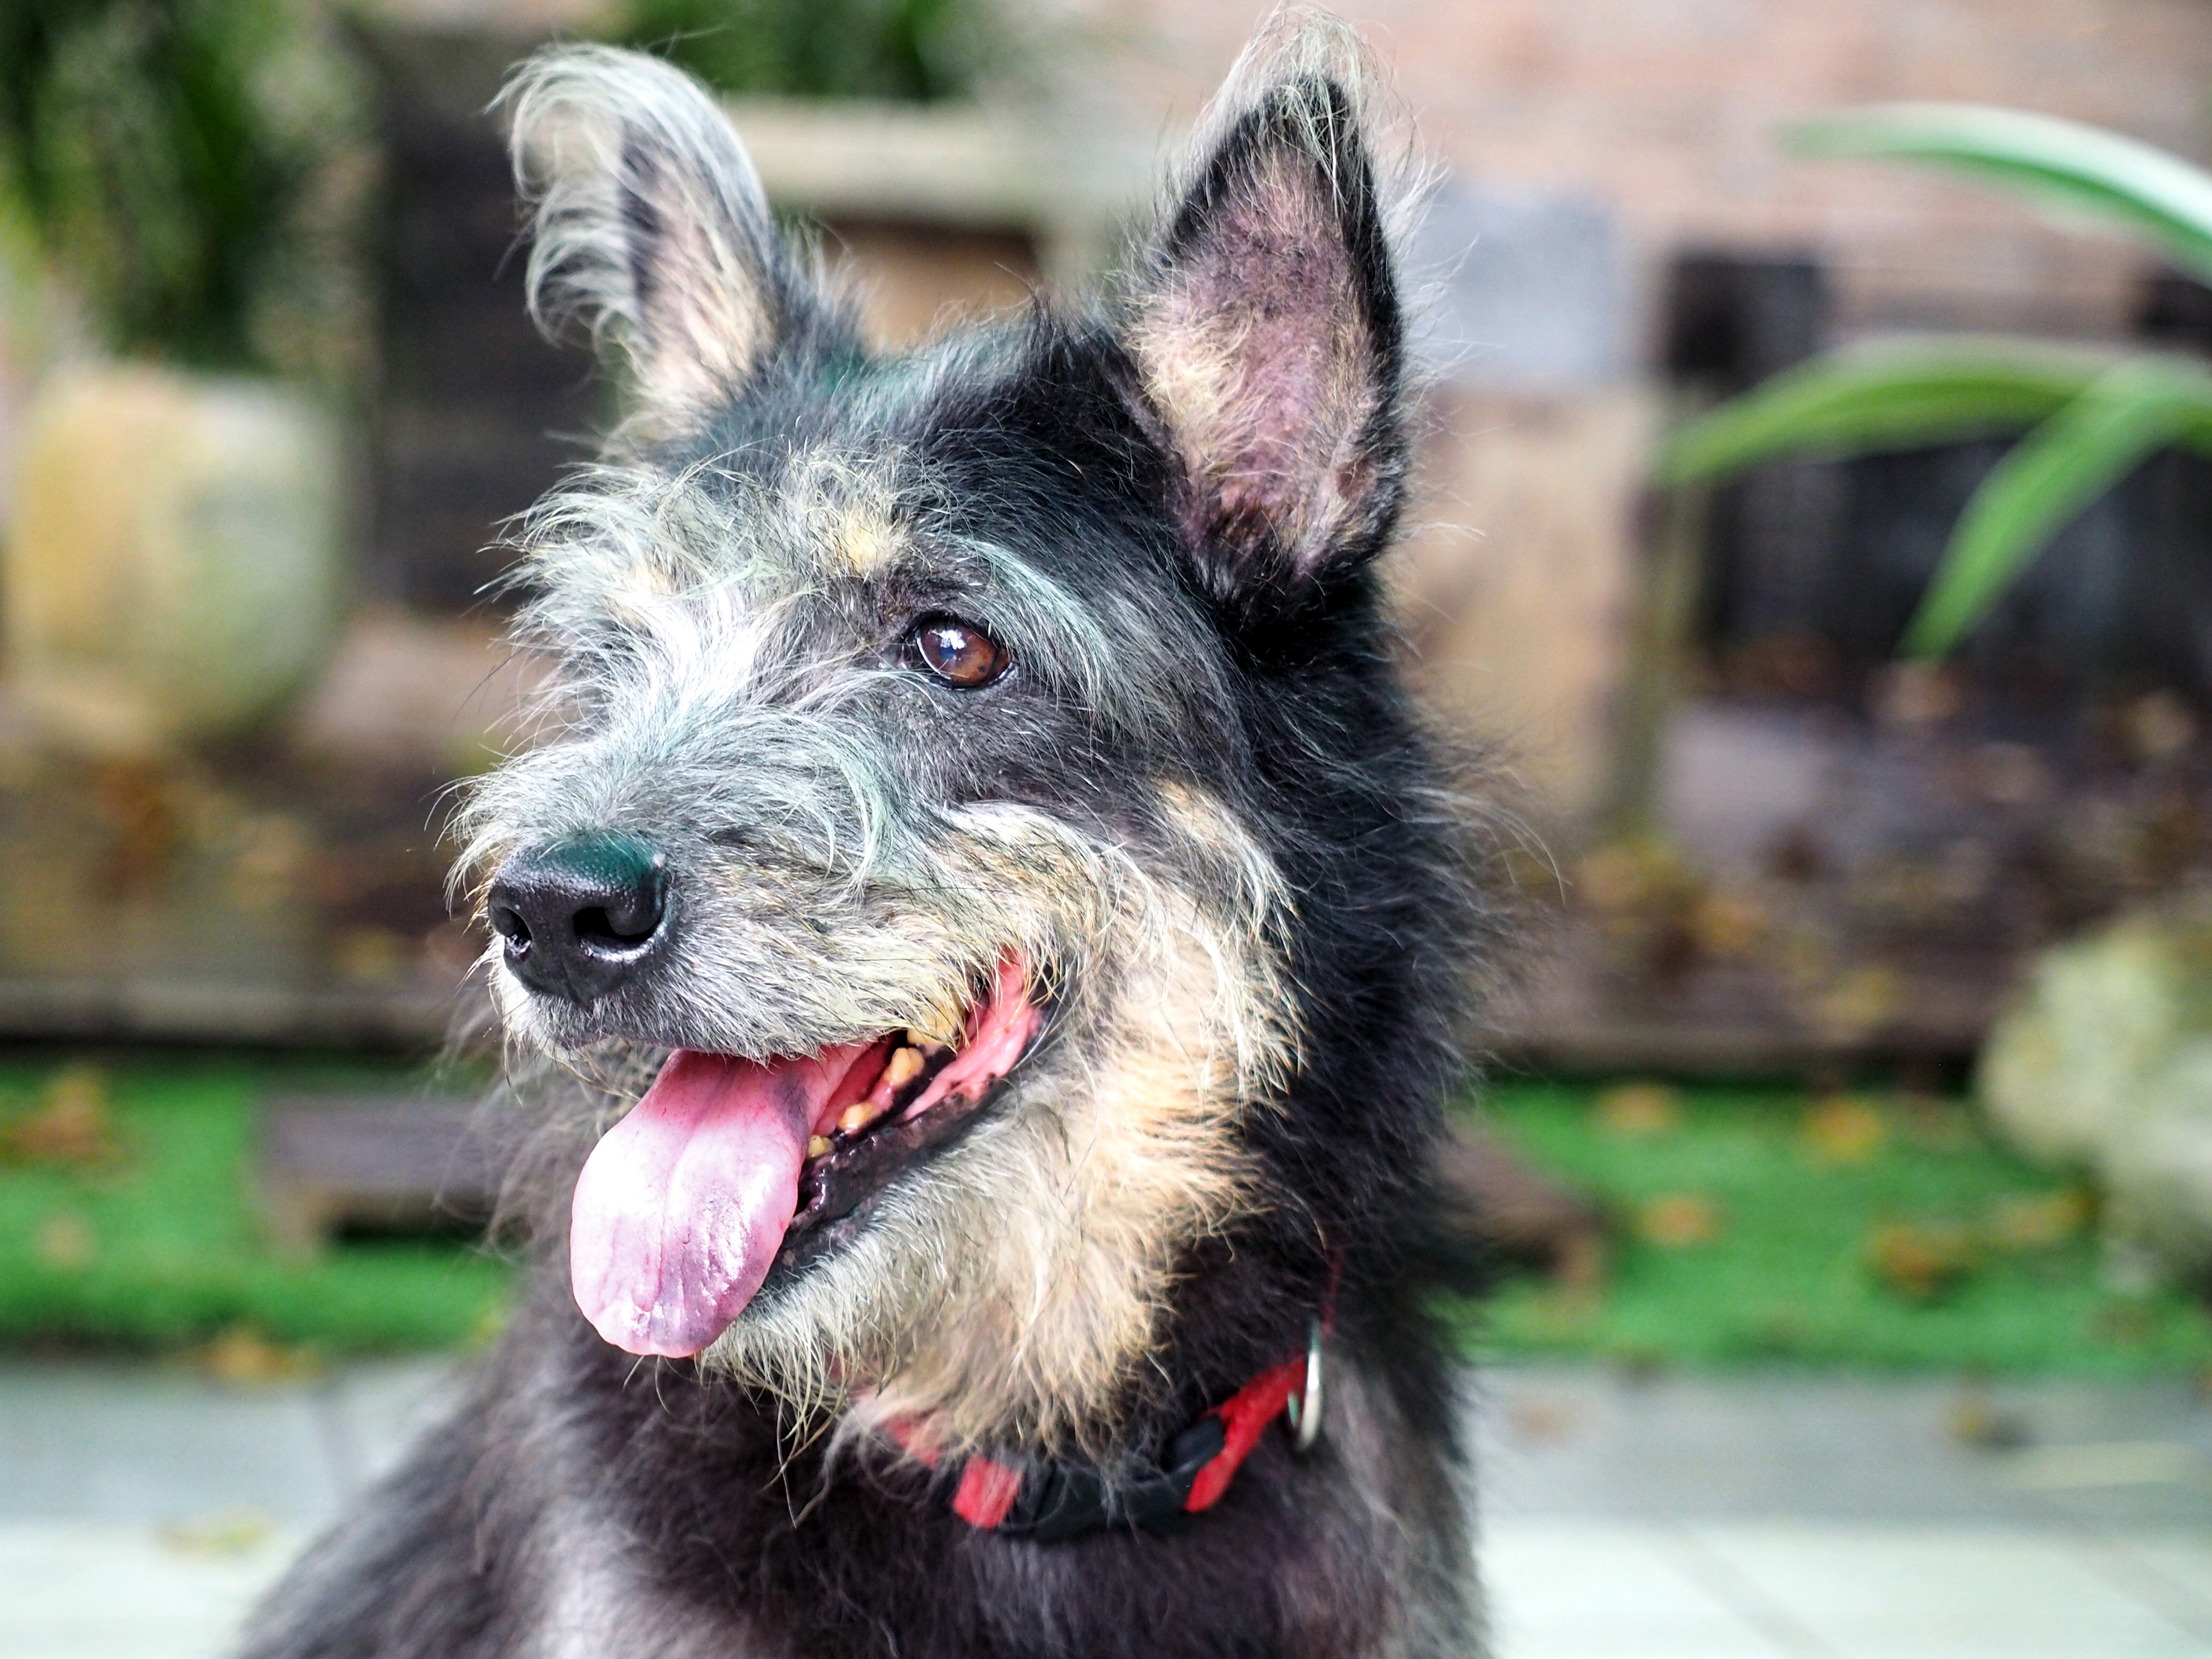
puppy, dog, animal, canine, pet, mammal, friend, vertebrate, adorable, dog breed, terrier, doggy, cairn terrier, dog like mammal, australian terrier, vulnerable native breeds, irish wolfhound, scottish terrier, berger picard